2025 Guatemala earthquakes

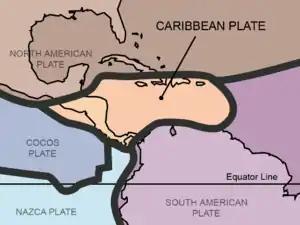
Map of different faults in the Caribbean

The coastline of Guatemala lies above the convergent boundary where the Cocos Plate is being subducted beneath the North American Plate or Caribbean Plate along the line of the Middle America Trench. Earthquakes associated with this plate boundary include a 7.4 quake that ruptured the plate interface in 2012, and a 6.9 earthquake caused by faulting within the subducting Cocos Plate in 2014. The northern part of the country hosts the Motagua Fault and Chixoy-Polochic Fault, accommodating left-lateral strike-slip movement on the transform boundary between the North American and Caribbean plates. The Motagua Fault was the source of many destructive earthquakes in Northern Guatemala, most notably a magnitude 7.5 event in 1976.